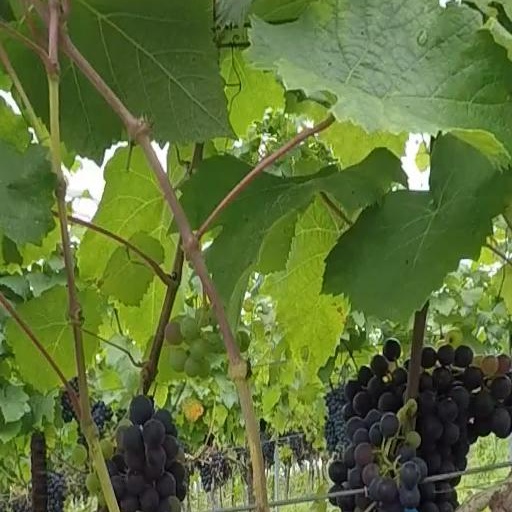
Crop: grape